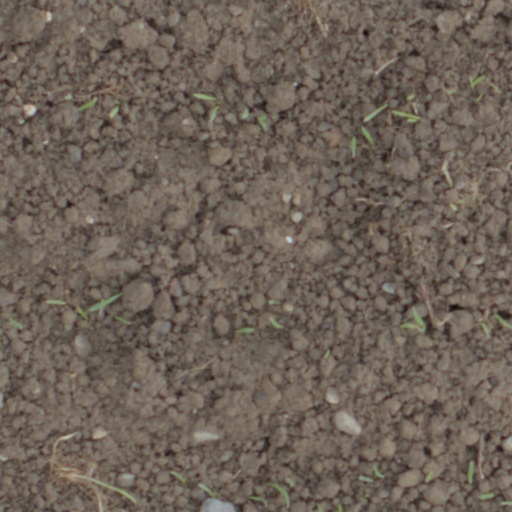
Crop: wheat